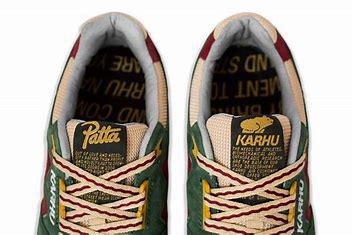
Brand: Karhu
Model: 100